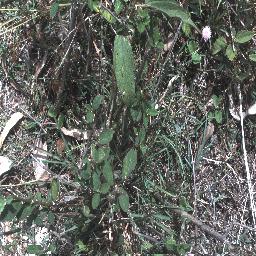
Label: negative